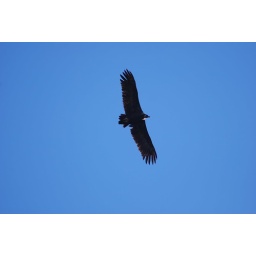
This was seen flying over the mountains in northern Mallorca